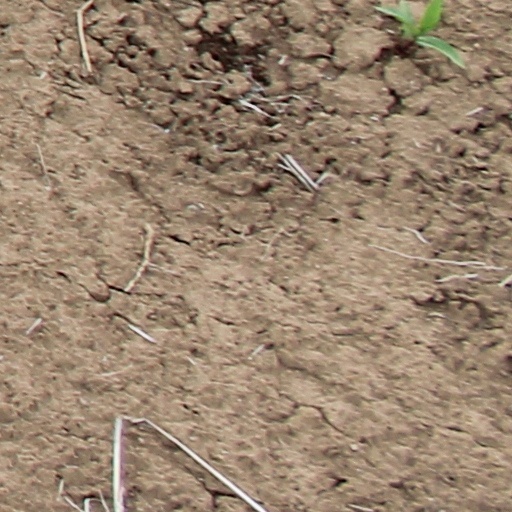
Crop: wheat